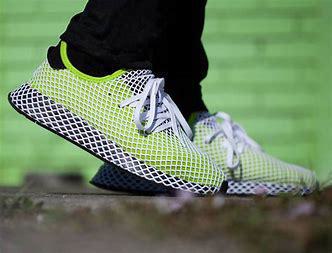
Brand: Adidas
Model: Deerupt